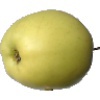
Label: Apple Golden 2